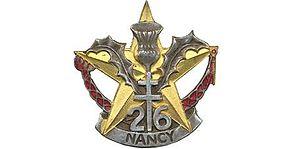
Insigne régimentaire du 26e régiment d'infanterie (France) type 2.
Le 26ᵉ régiment d'infanterie est un régiment d'infanterie de l'Armée de terre française créé sous la Révolution à partir du régiment de Bresse, un régiment français d'Ancien Régime.
Roland Pérot, né le 27 juin 1910 à Monthermé, dans le département des Ardennes, et décédé le 20 juillet 1956 à Aïn Chaïr, est un officier supérieur français qui s'est illustré dans la Résistance, en Indochine et en Algérie.